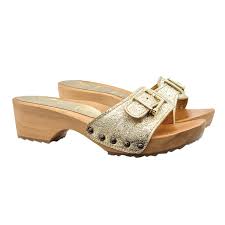
Label: Clog